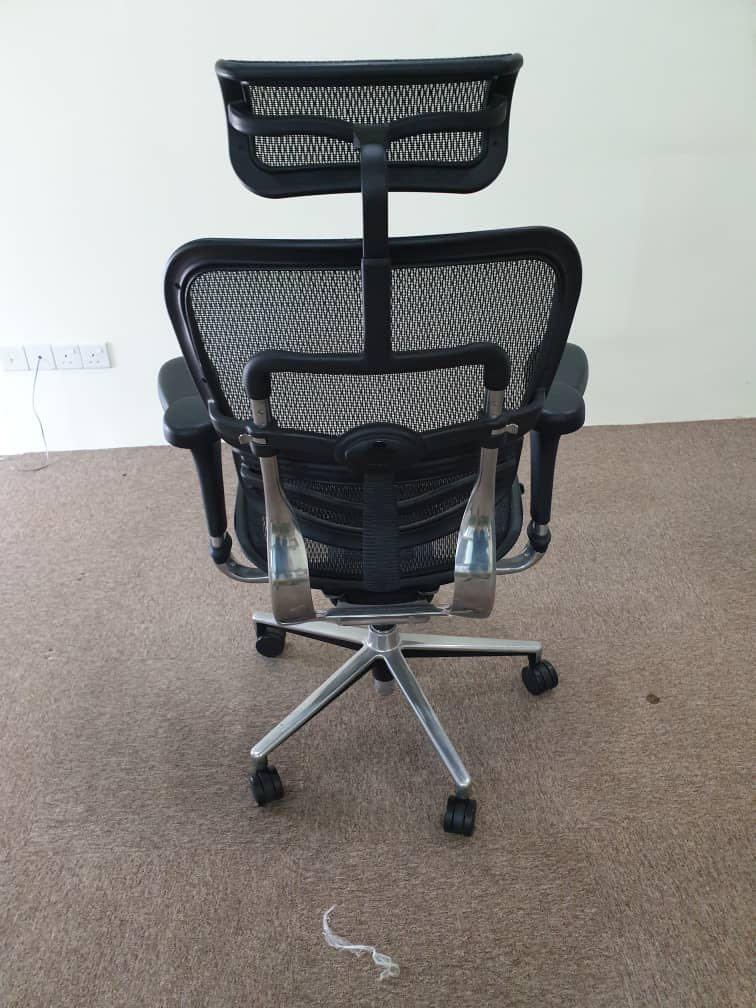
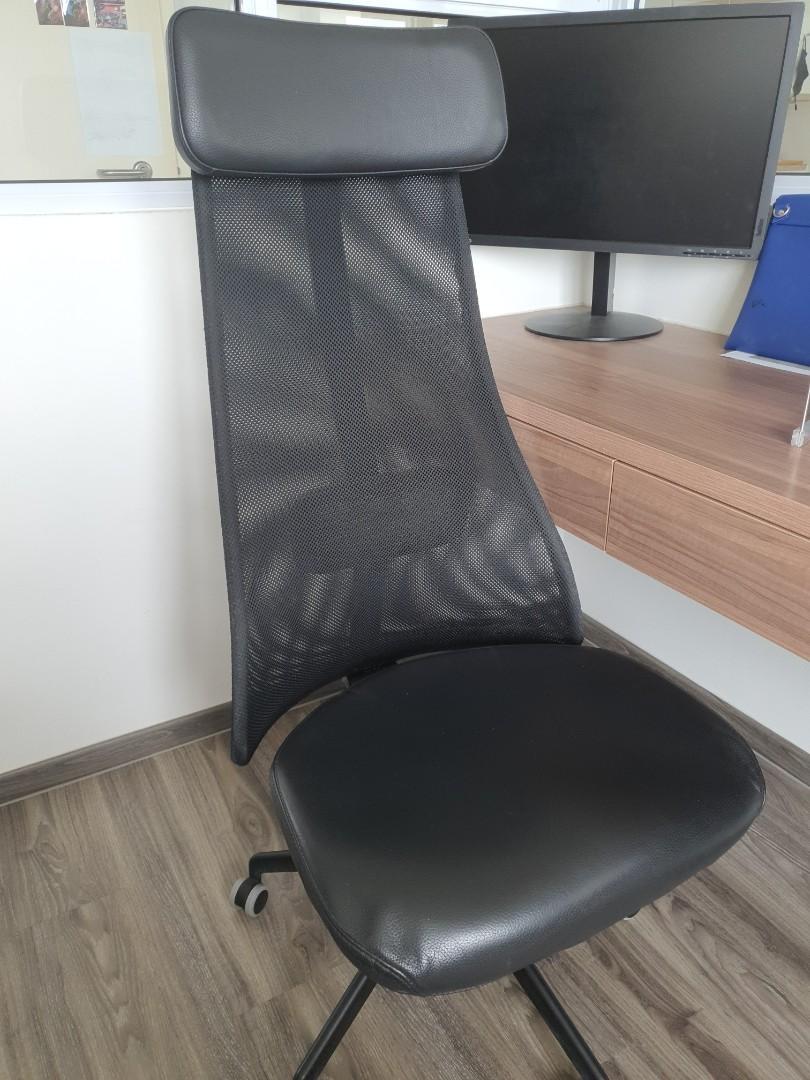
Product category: items_chair
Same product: no